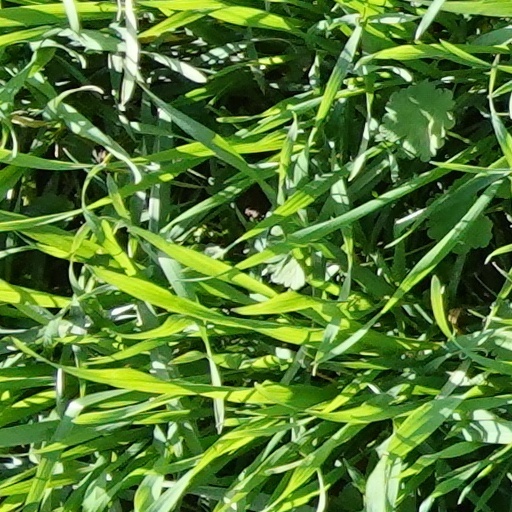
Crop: wheat